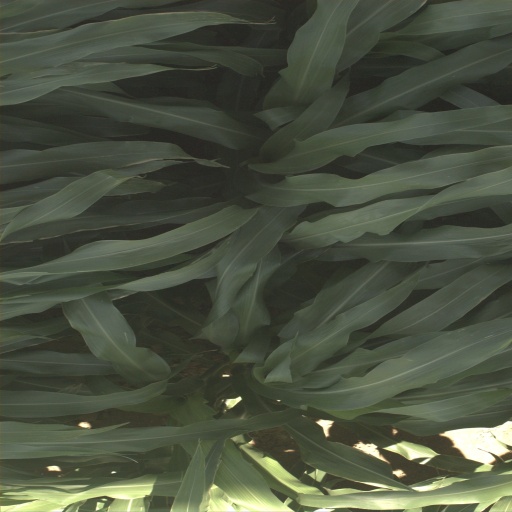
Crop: sorghum